Sir Charles Trevelyan, 3rd Baronet

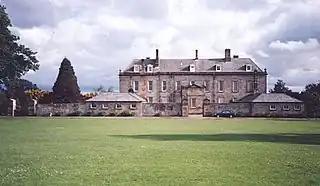
Wallington, Northumberland

Born into a liberal aristocratic family (see Trevelyan baronets of Nettlecombe, 1662), Charles was the eldest son of Sir George Trevelyan , and his wife Caroline, daughter of Robert Needham Philips . He was the grandson of Sir Charles Trevelyan , the elder brother of the poet R. C. Trevelyan and the historian G. M. Trevelyan, and the great-nephew of Lord Macaulay. He was the great-great-grandson of Sir John Trevelyan (1735–1828). Family legend traced their ancestry to Sir Trevillian, one of King Arthur's knights, who swam ashore on horseback when the legendary land of Lyonesse sank. The family kept three houses year round: Wallington in Northumberland, which the family had owned since 1777, Welcombe House in Warwickshire, and a town house in Westminster, No.14 Great College Street. The family estates comprised more than 11,000 acres.